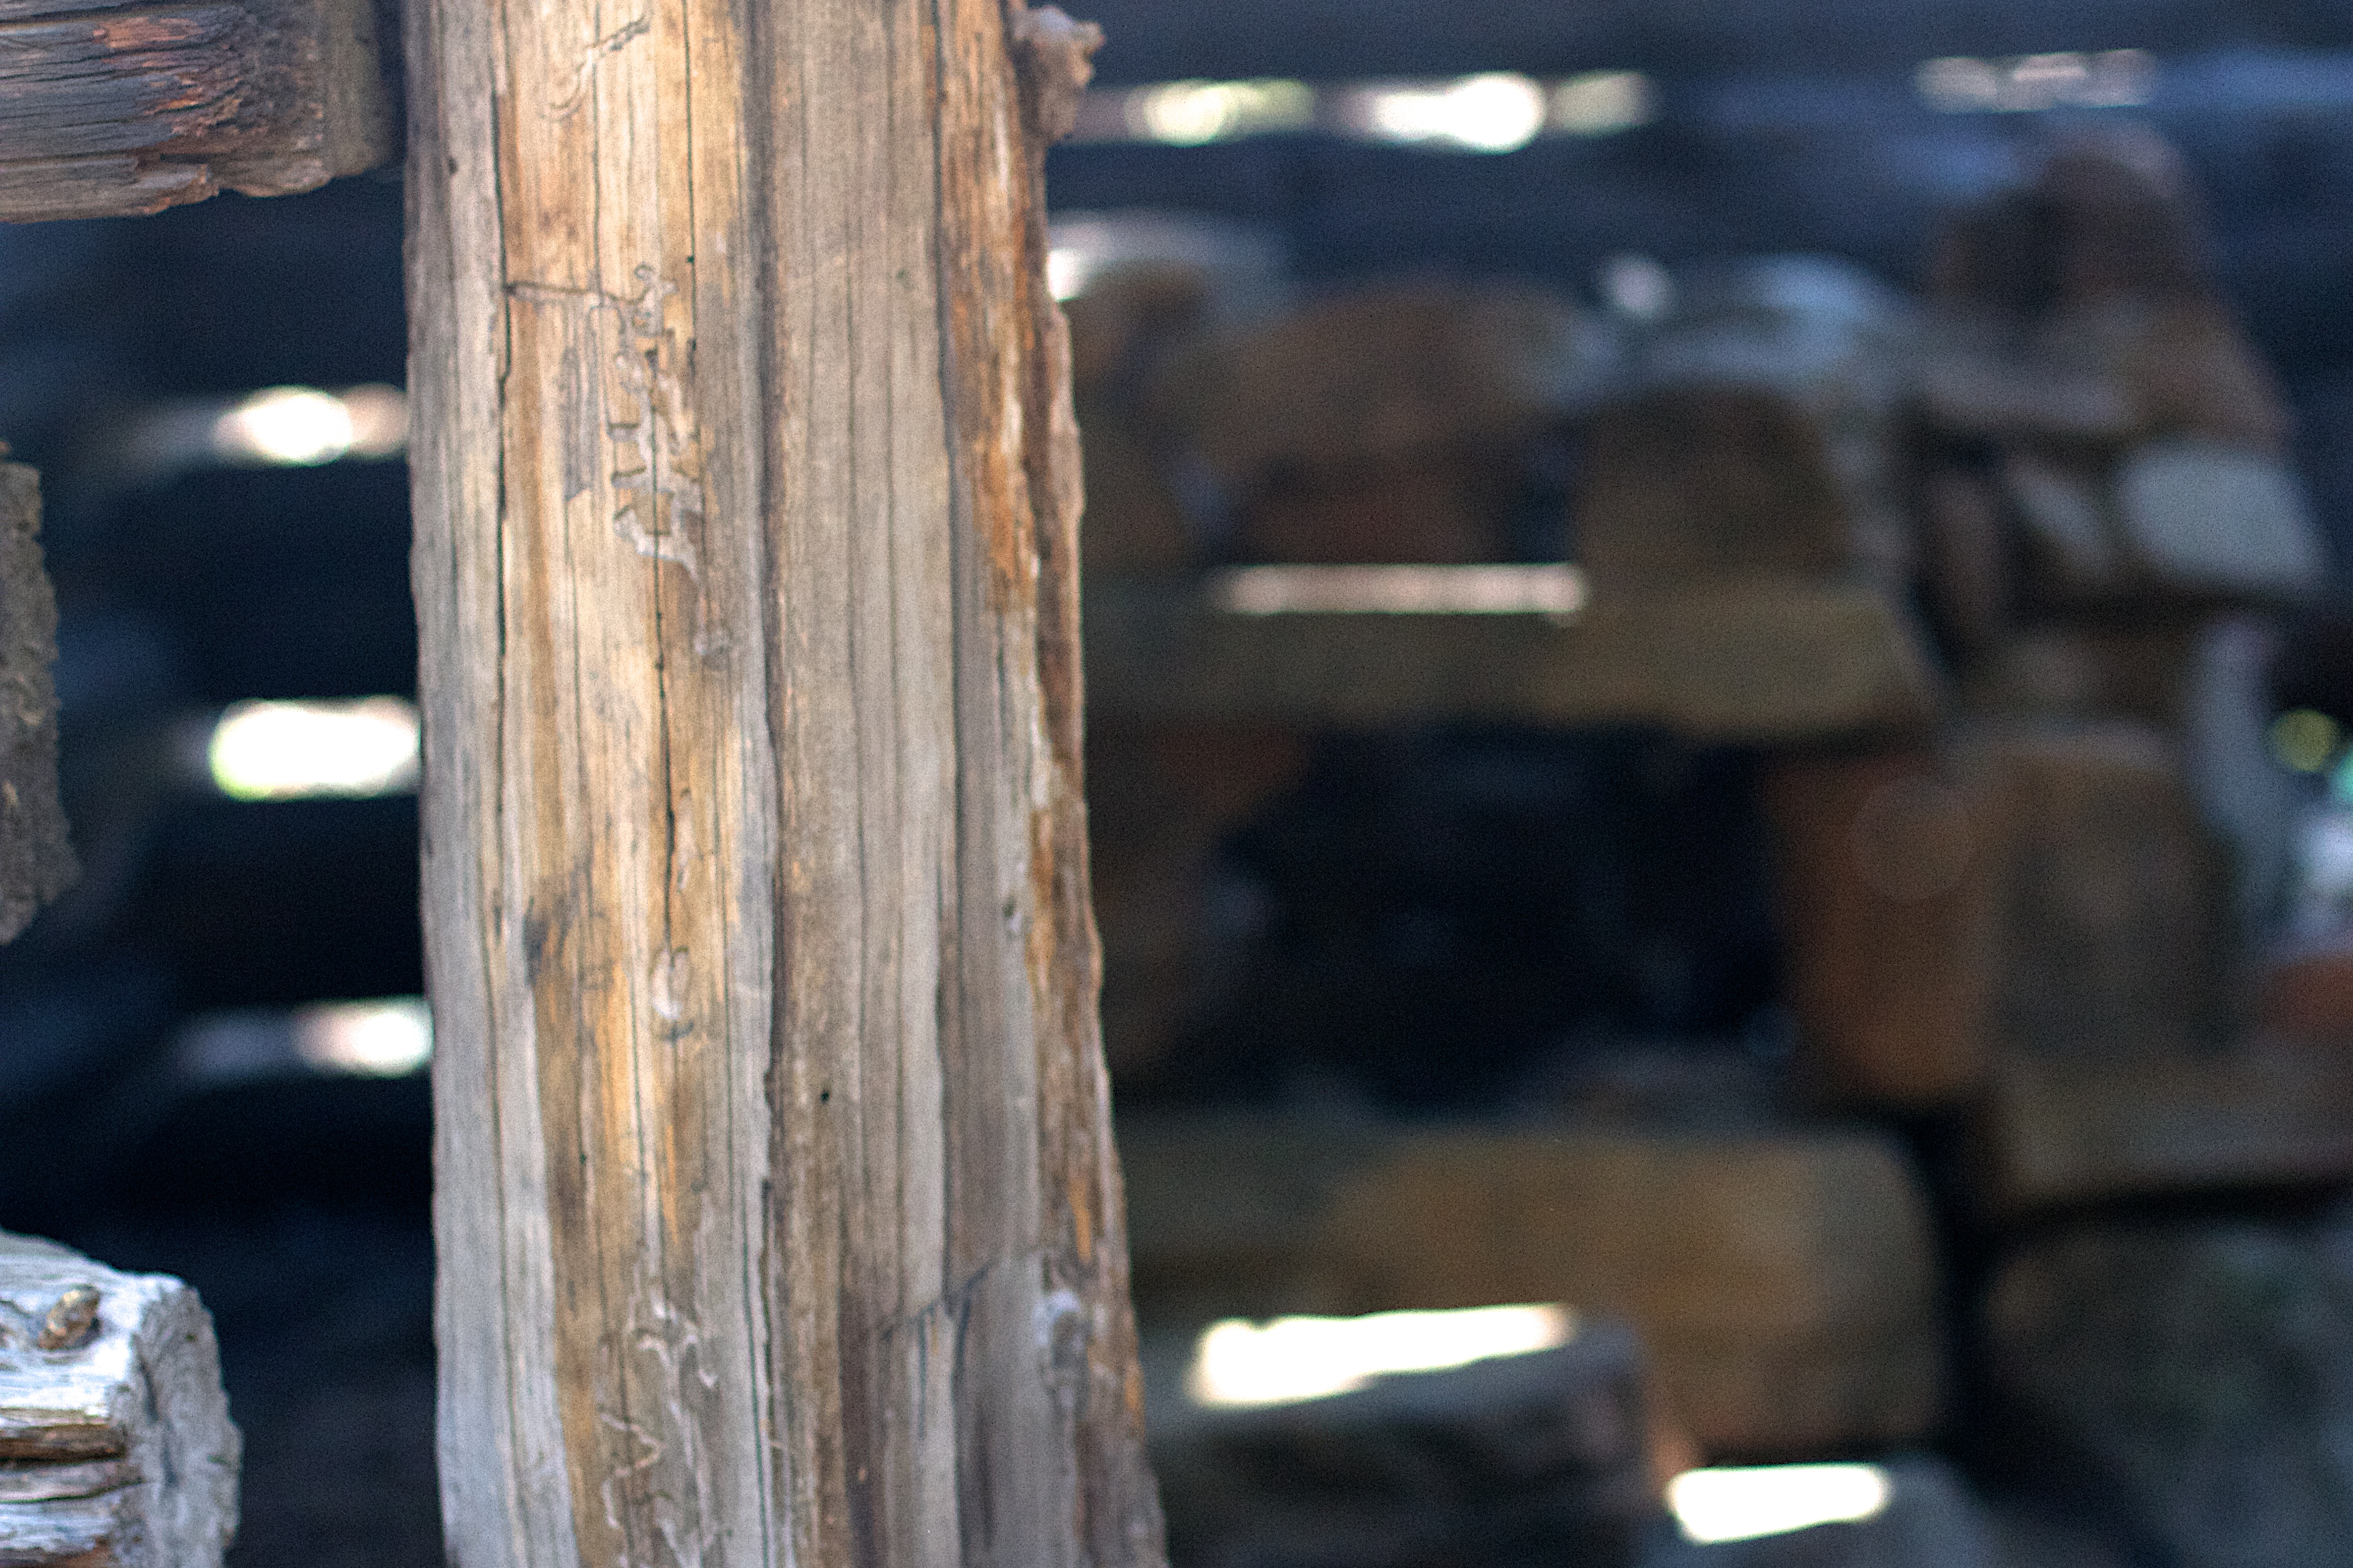
wood, window